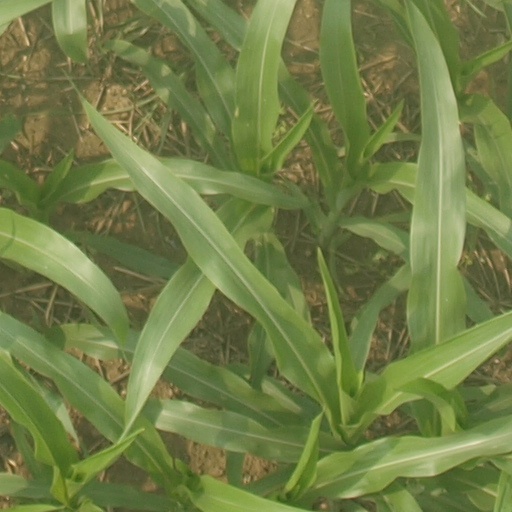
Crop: maize; corn